Casa Ricordi

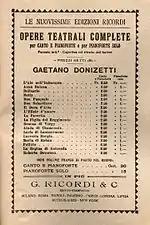
The published works of Donizetti, 1920

With the death of Giulio, the firm was headed by his son, Tito II, who has been described as someone who "lacked both charm and judgement. He and Puccini disliked each other..", the result being that the composer's "La rondine" was published by a rival company, Sonzogno, which also handled the work of Mascagni and Leoncavallo, "[Puccini's] most successful contemporaries". Upon Tito's retirement in 1919 management passed outside the family, although, with the company's control over the work of Verdi and Puccini, it retained its pre-eminence.